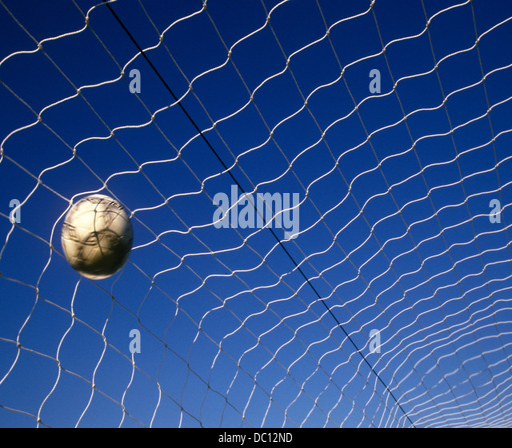
soccer ball in net indicating a goal